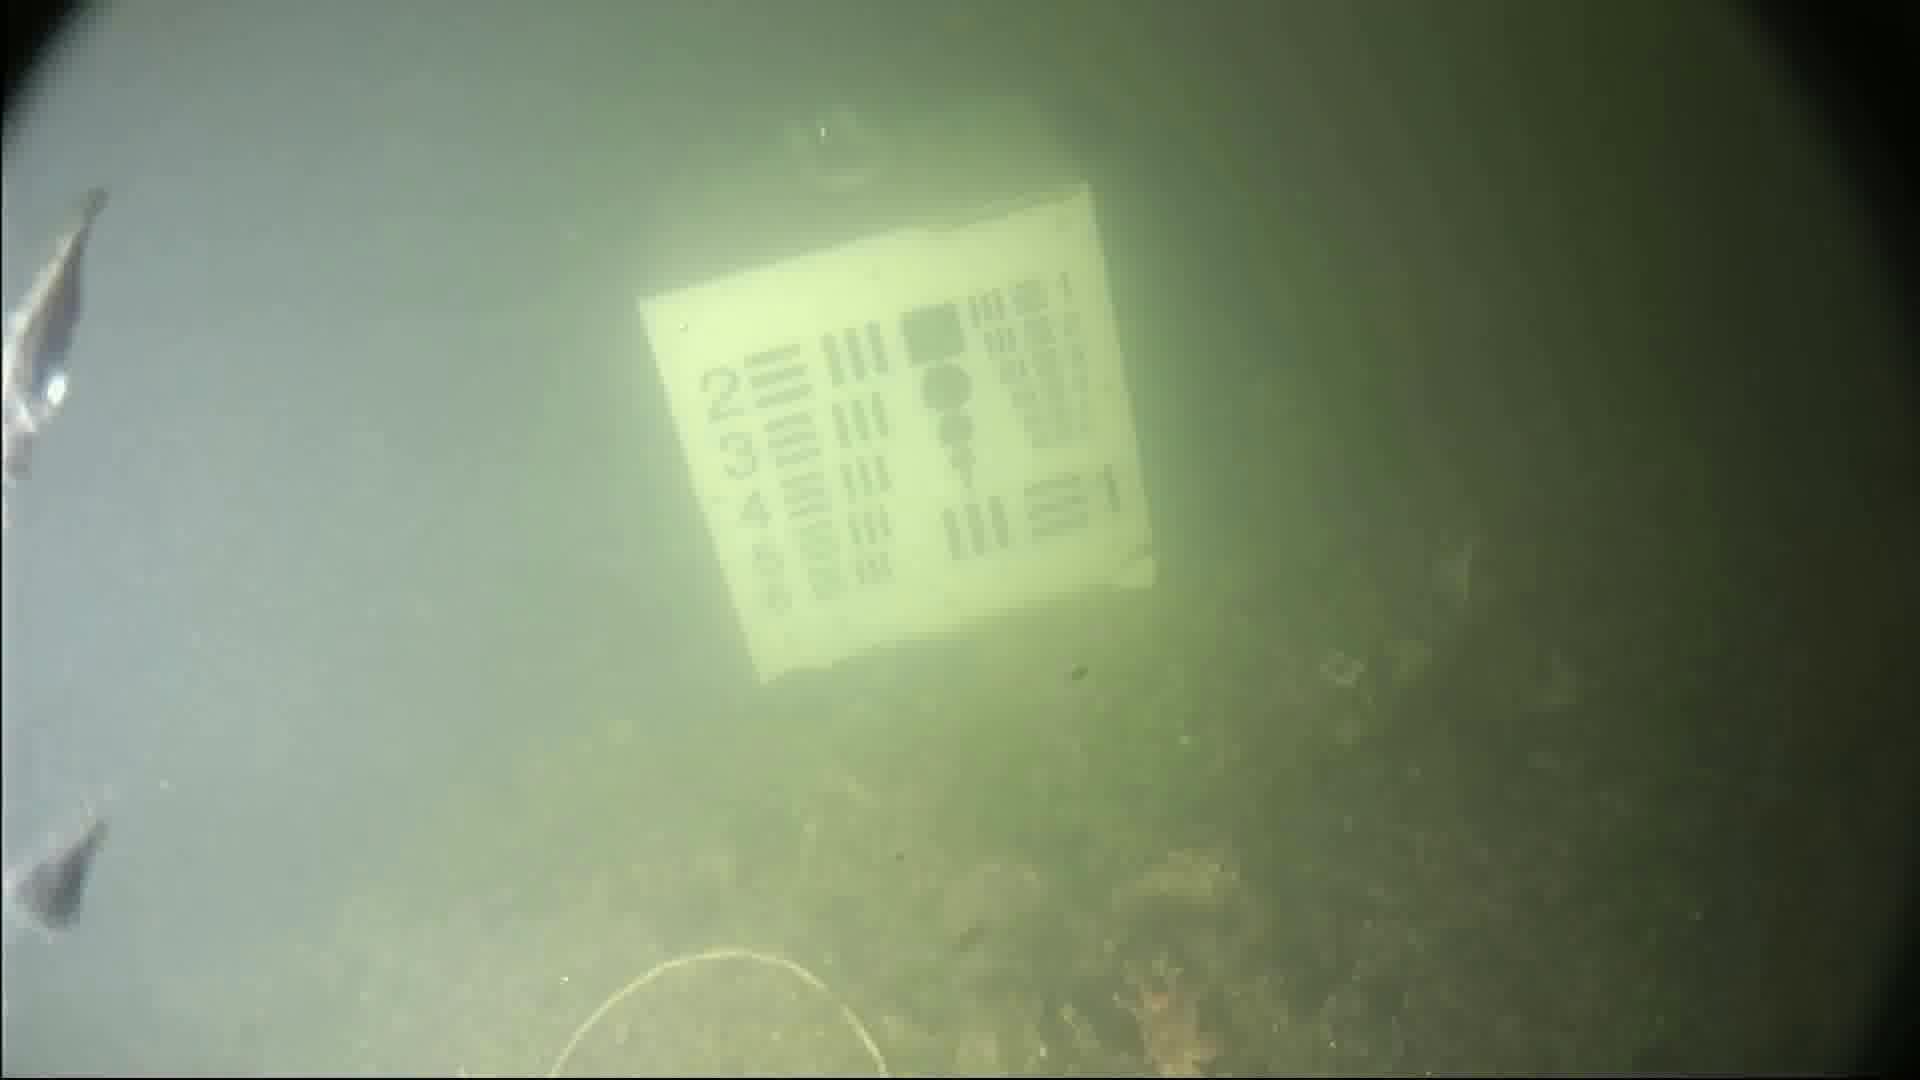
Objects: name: small_fish
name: starfish